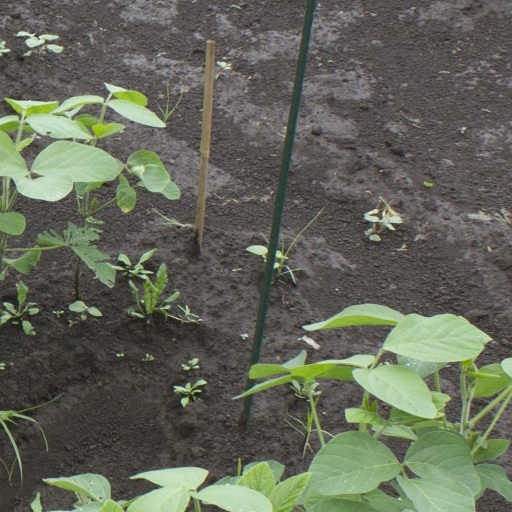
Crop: soybean